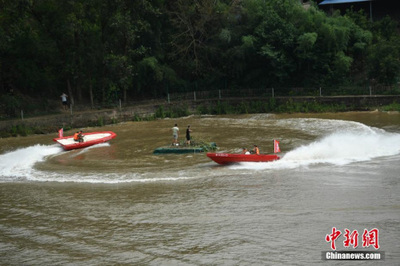
Weather: rain or strom